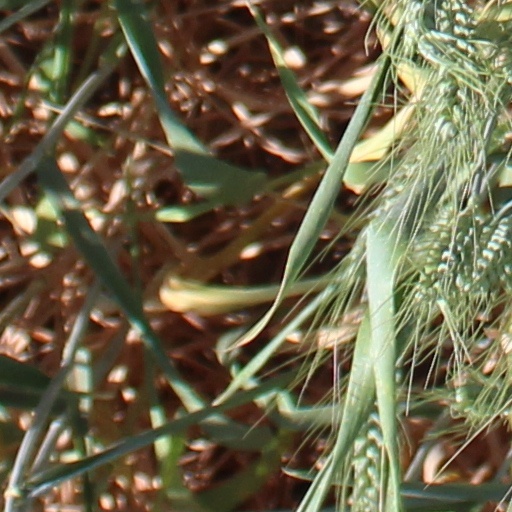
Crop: wheat